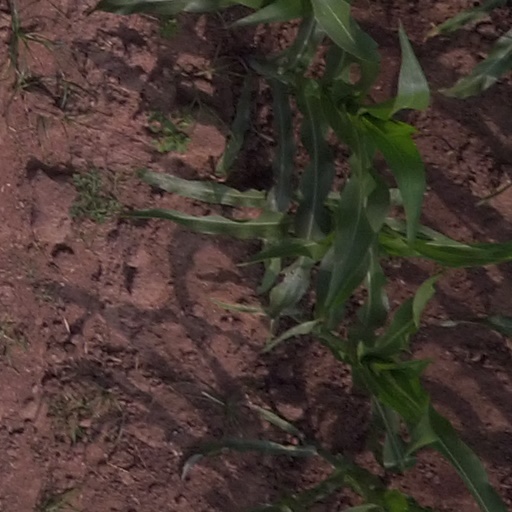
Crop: maize; corn